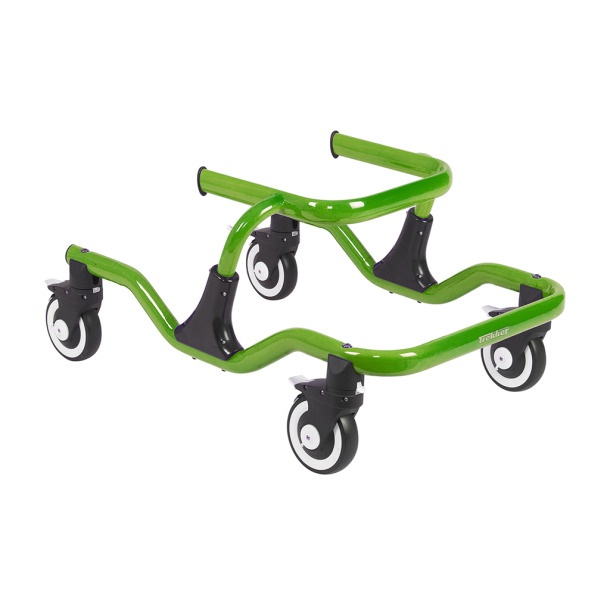
Moxie GT Gait Trainer
Drive Medical Moxie GT Gait Trainer FEATURES/BENEFITS Height adjustable in 1" increments Accessories mount tool free and can be adjusted according to the user’s needs Can be used in anterior or posterior position Medium and Large frames fold for easier transportation Swivel casters can be locked in non-swivel position Directional lever allows for both forward and reverse mobility, or forward mobility only Wheel locks on all 4 casters to keep gait trainer stationary during transfers Small Product Handle Height 15"-18.5" Product Width (inside hand grip) 12.5" Product dimensions (open at base) 23" (W) 33" (L) Height adjustable in 1” increments Drive Medical Moxie GT Gait Trainer Height adjustable in 1” increments Accessories mount tool free and can be adjusted according to the user’s needs Can be used in anterior or posterior position Medium and Large frames fold for easier transportation Swivel casters can be locked in non-swivel position Directional lever allows for both forward and reverse mobility, or forward mobility only Wheel locks on all 4 casters to keep gait trainer stationary during transfers Accessories mount tool free and can be adjusted according to the user’s needs Can be used in anterior or posterior position Medium and Large frames fold for easier transportation Swivel casters can be locked in non-swivel position Directional lever allows for both forward and reverse mobility, or forward mobility only Wheel locks on all 4 casters to keep gait trainer stationary during transfers
Brand: CSA Medical Supply
Category: Business & Industrial > Medical > Medical Equipment > Gait Belts